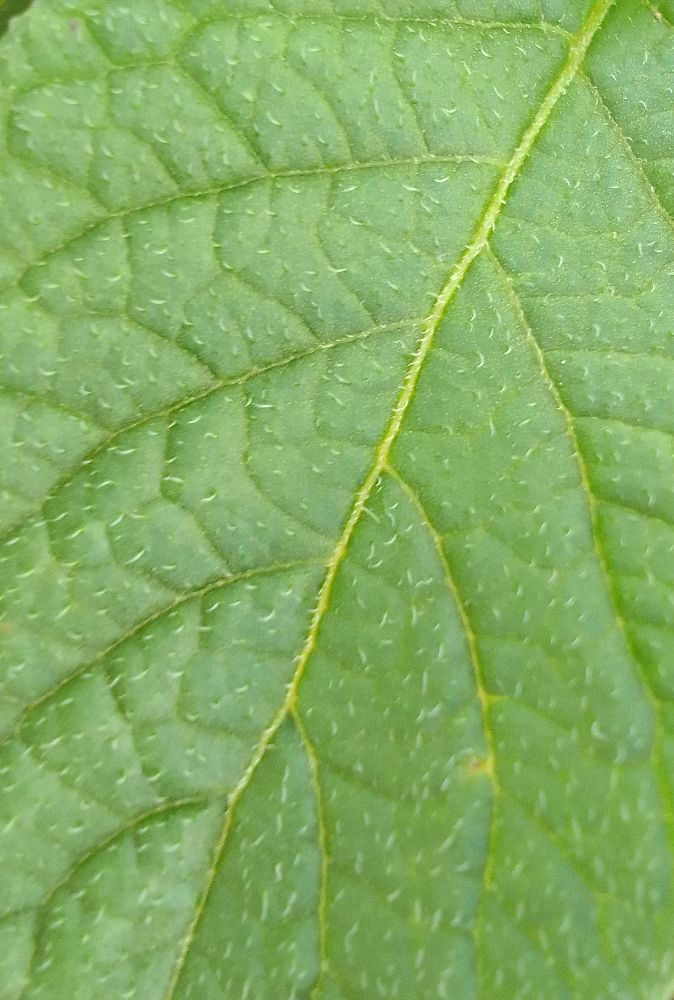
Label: Healthy